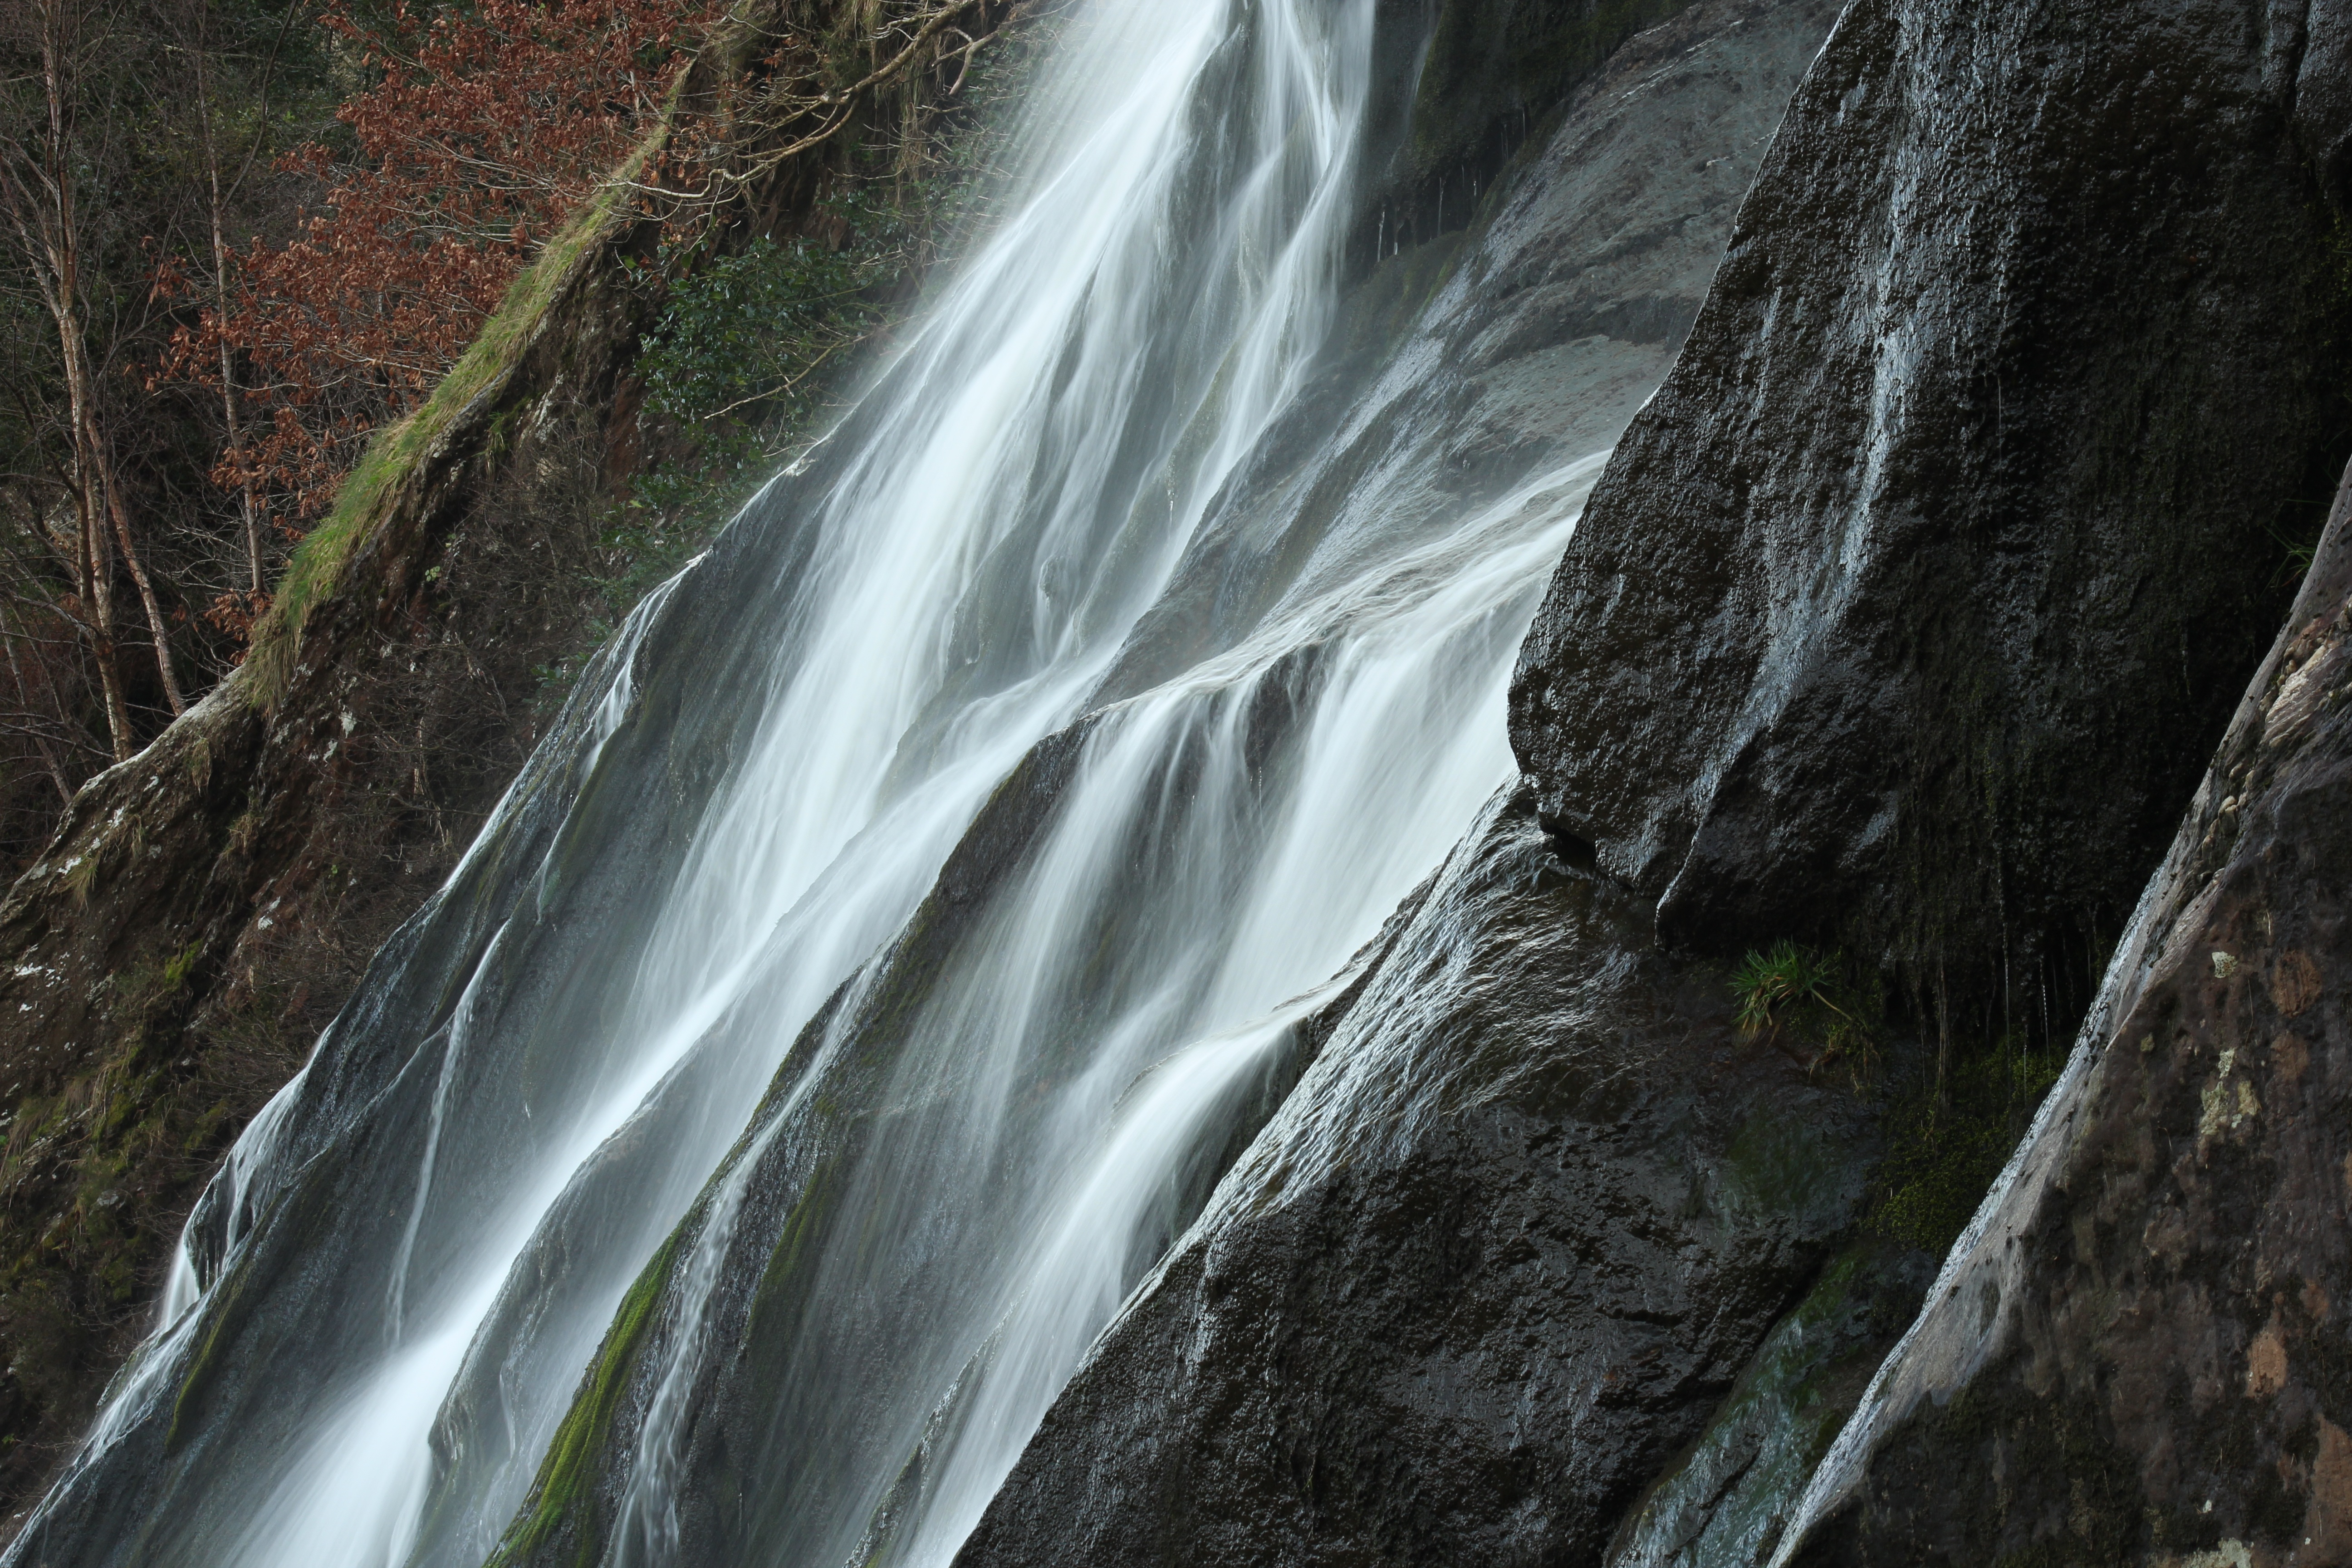
water, nature, outdoor, rock, waterfall, fall, river, europe, stream, scenery, rapid, body of water, outside, wasserfall, ireland, water feature, watercourse, powerscourt